Forbidden Dream

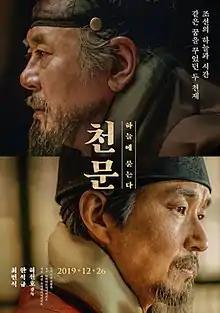
Theatrical release poster

Forbidden Dream is a 2019 South Korean historical drama film directed by Hur Jin-ho and written by Jung Bum-shik and Lee Ji-min. Screenplay by Choi Gun-ho. Based on a true story, it portrays Sejong the Great (Han Suk-kyu), king of the Joseon dynasty of Korea, and his relationship with his greatest scientist, Jang Yeong-sil (Choi Min-sik). It made its international debut at the 2020 New York Asian Film Festival in August 2020.